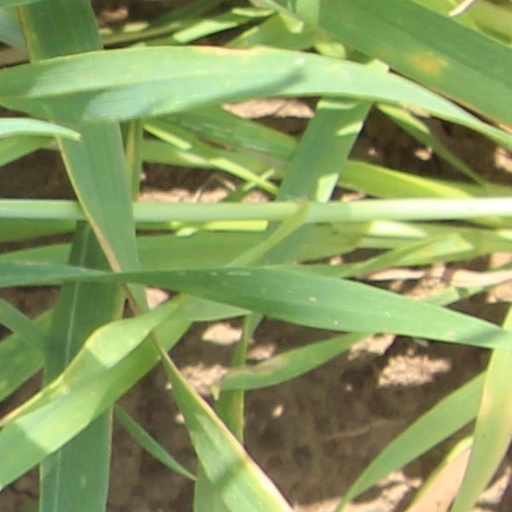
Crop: wheat